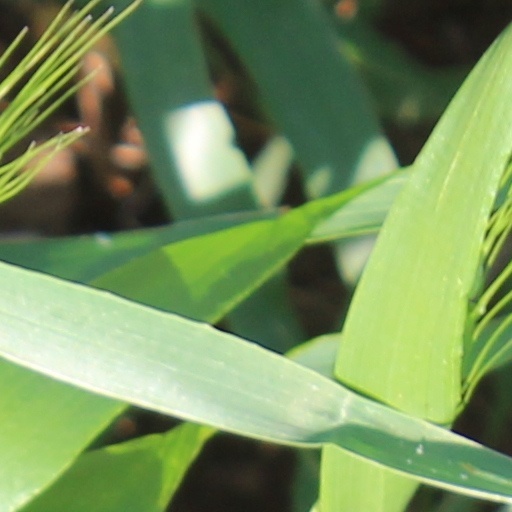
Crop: wheat